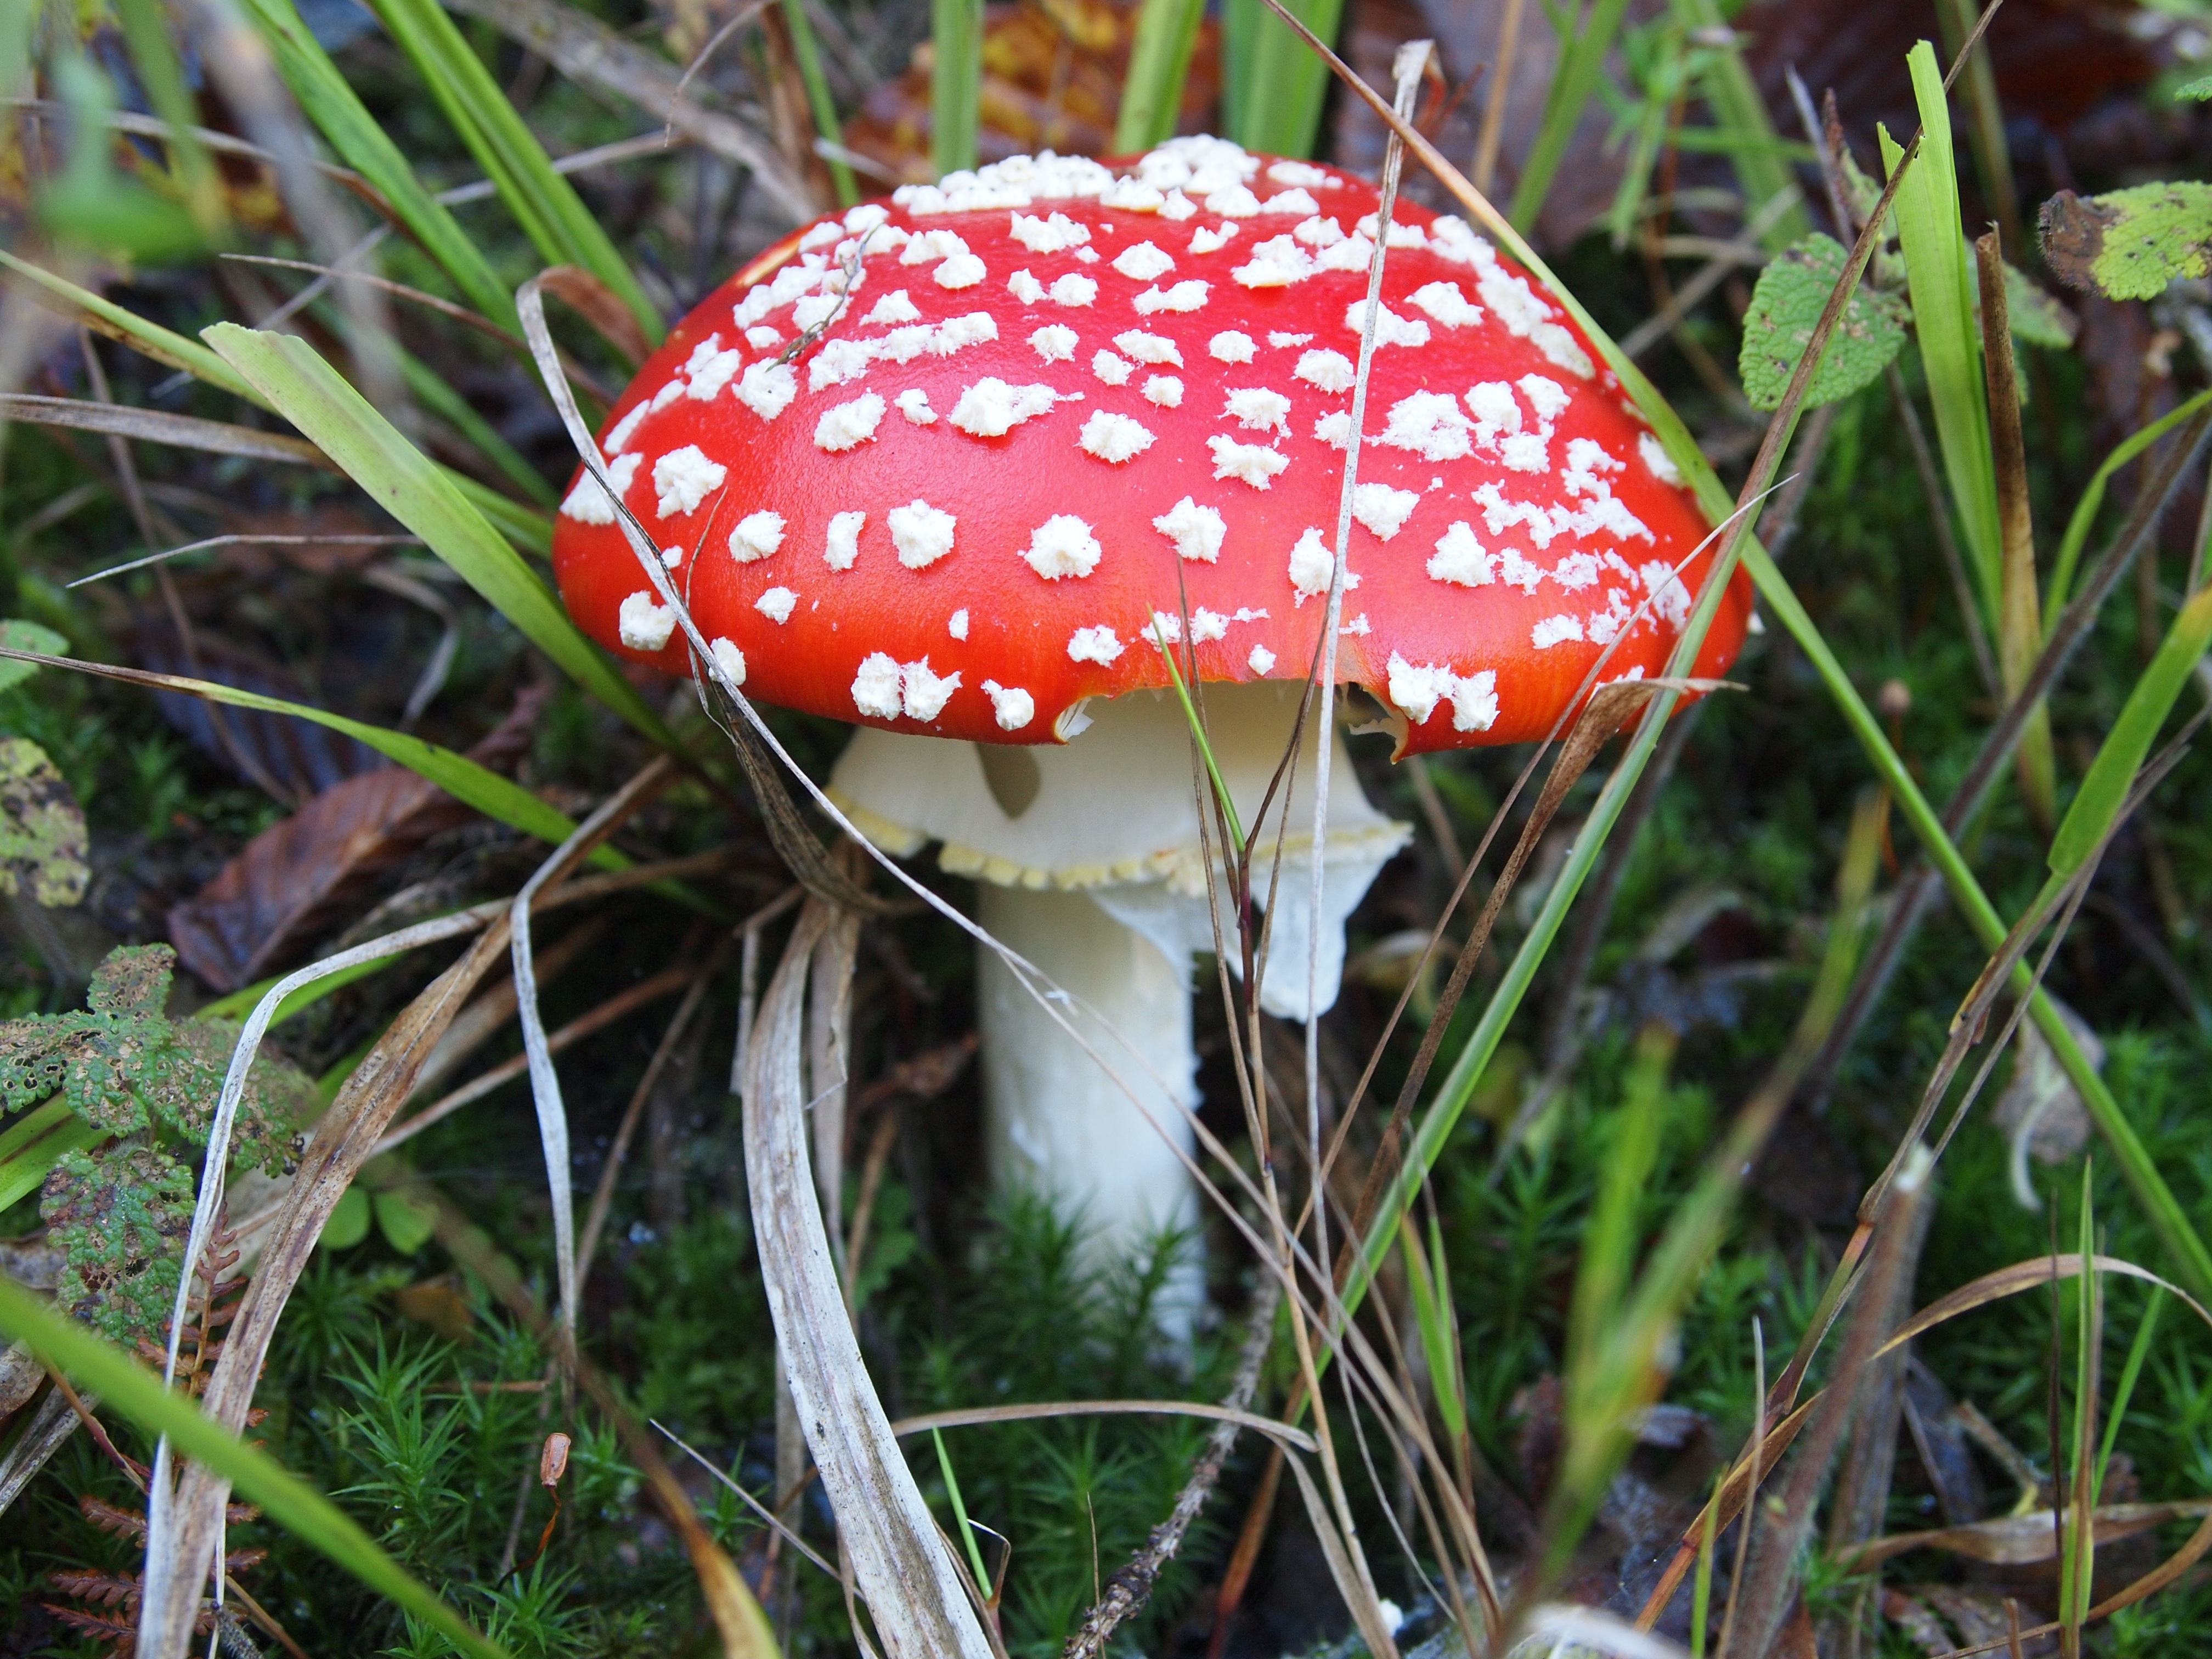
nature, forest, flower, red, autumn, botany, mushroom, toadstool, flora, fauna, fungus, fly agaric, woodland, agaric, bolete, forest mushroom, agaricus, red fly agaric mushroom, macro photography, matsutake, edible mushroom, medicinal mushroom, agaricomycetes, agaricaceae, penny bun